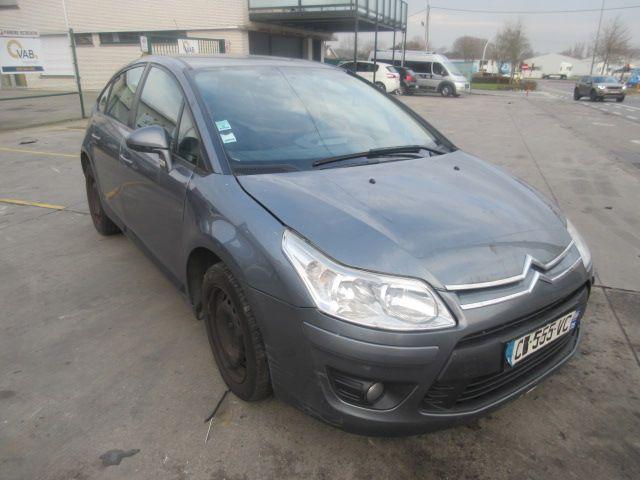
Aucun dommage détecté.
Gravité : aucun